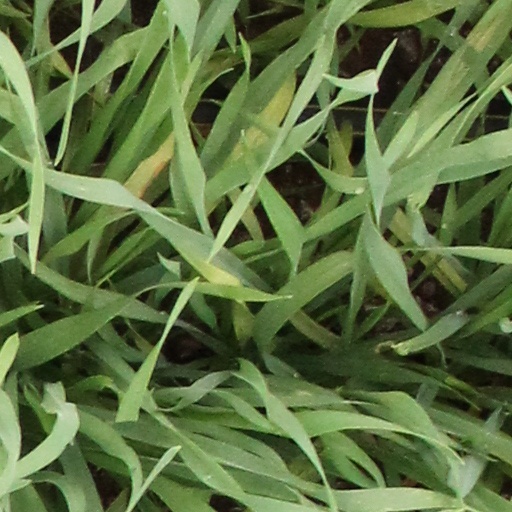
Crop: wheat